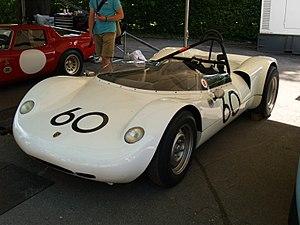
La Porsche 904 est une voiture de course du constructeur Porsche homologuée pour la route. Elle a été fabriquée en 1964 et 1965 et a aussi connu une carrière en Rallye automobile